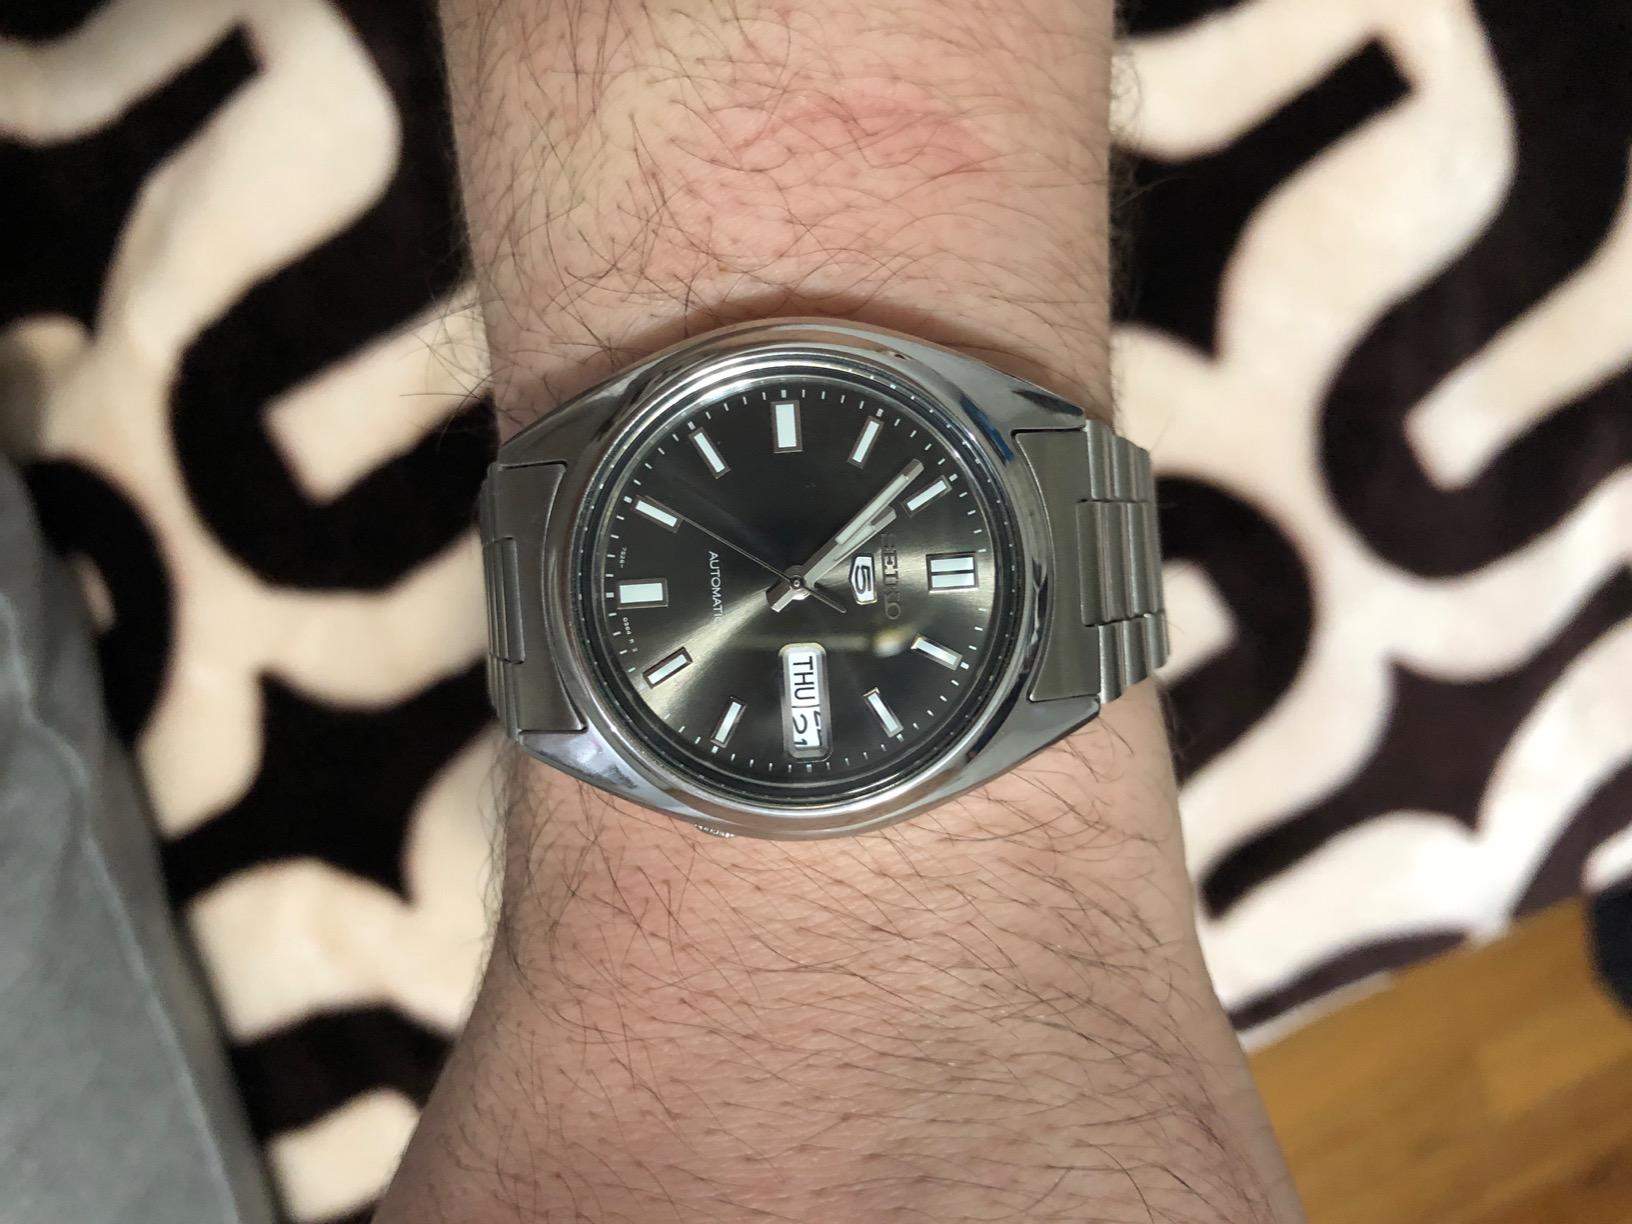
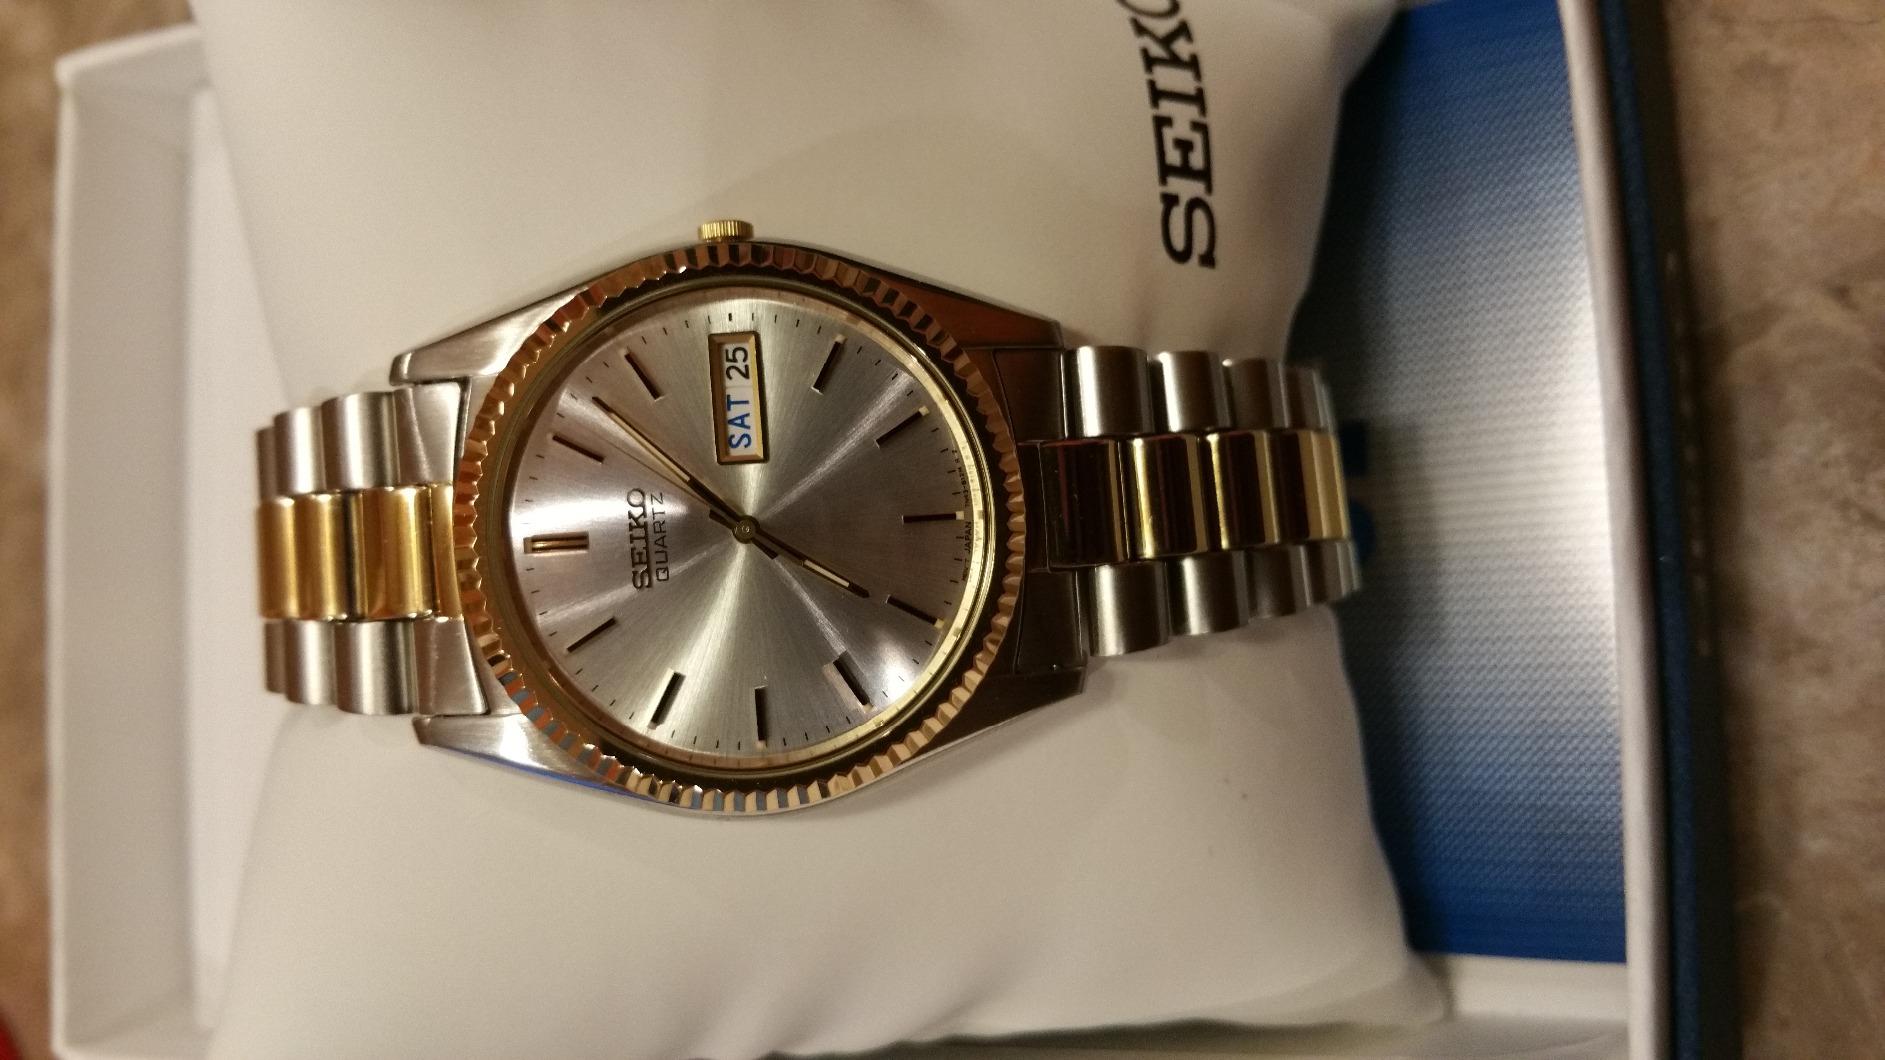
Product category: accessories_watch
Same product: no